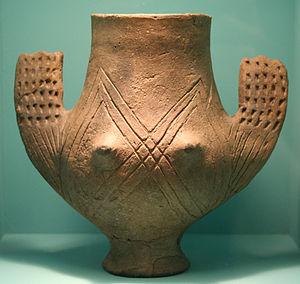
La culture de Baden est une culture archéologique chalcolithique d’Europe centrale. Elle s’est développée entre 3600 et 2800 av. J.C. Elle est centrée sur la Hongrie, s’étend du sud de la Pologne au nord de la Save en Serbie. Ce domaine inclut aussi la Tchéquie, la Slovaquie, l’Autriche, la Bosnie-Herzégovine et l'est de la Croatie et de la Slovénie. Des imports de céramique de Baden ont aussi été retrouvés en Allemagne et en Suisse où ils ont pu être datés par dendrochronologie.